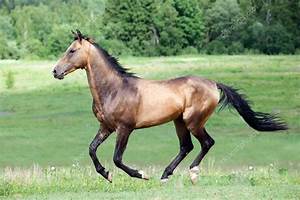
Label: cavallo